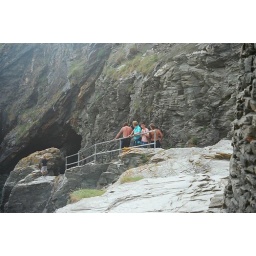
The Coastaleer's (aka cute boys in wet suits)